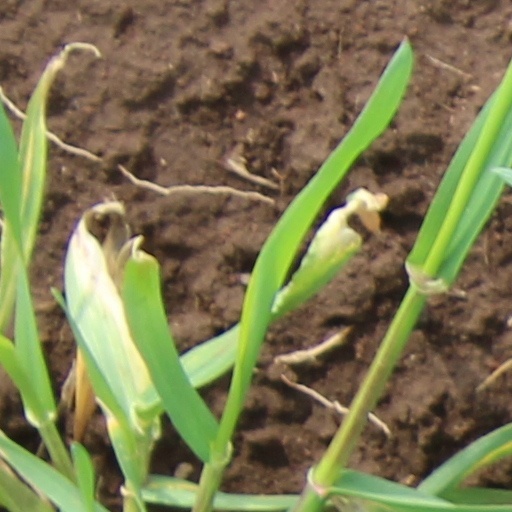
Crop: wheat